Pulled Apart by Horses

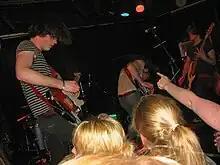
Pulled Apart by Horses live in 2008.

Pulled Apart by Horses are an English alternative rock band from Leeds. They formed in early 2008.